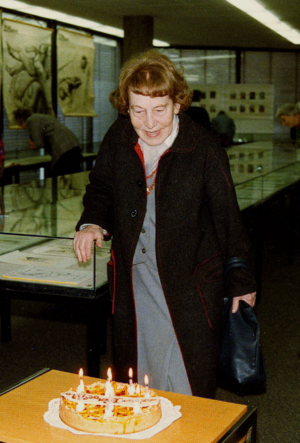
Portrait de Martha Pfannenschmid (1900-1999), photo